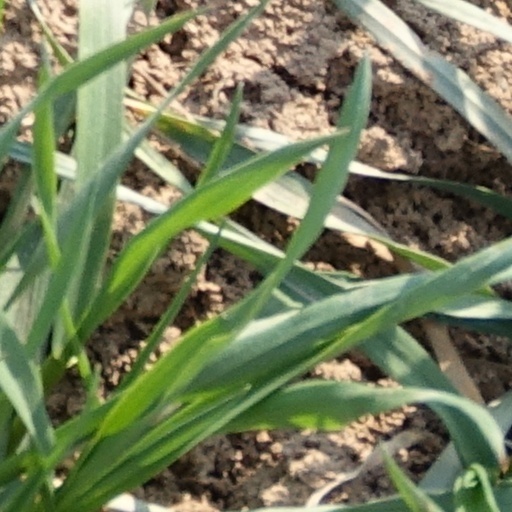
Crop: wheat